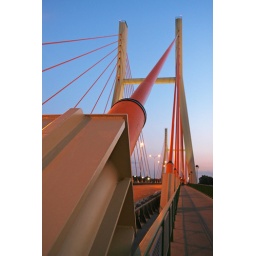
Siekierkowski bridge over the Vistula river in Warsaw. Poland